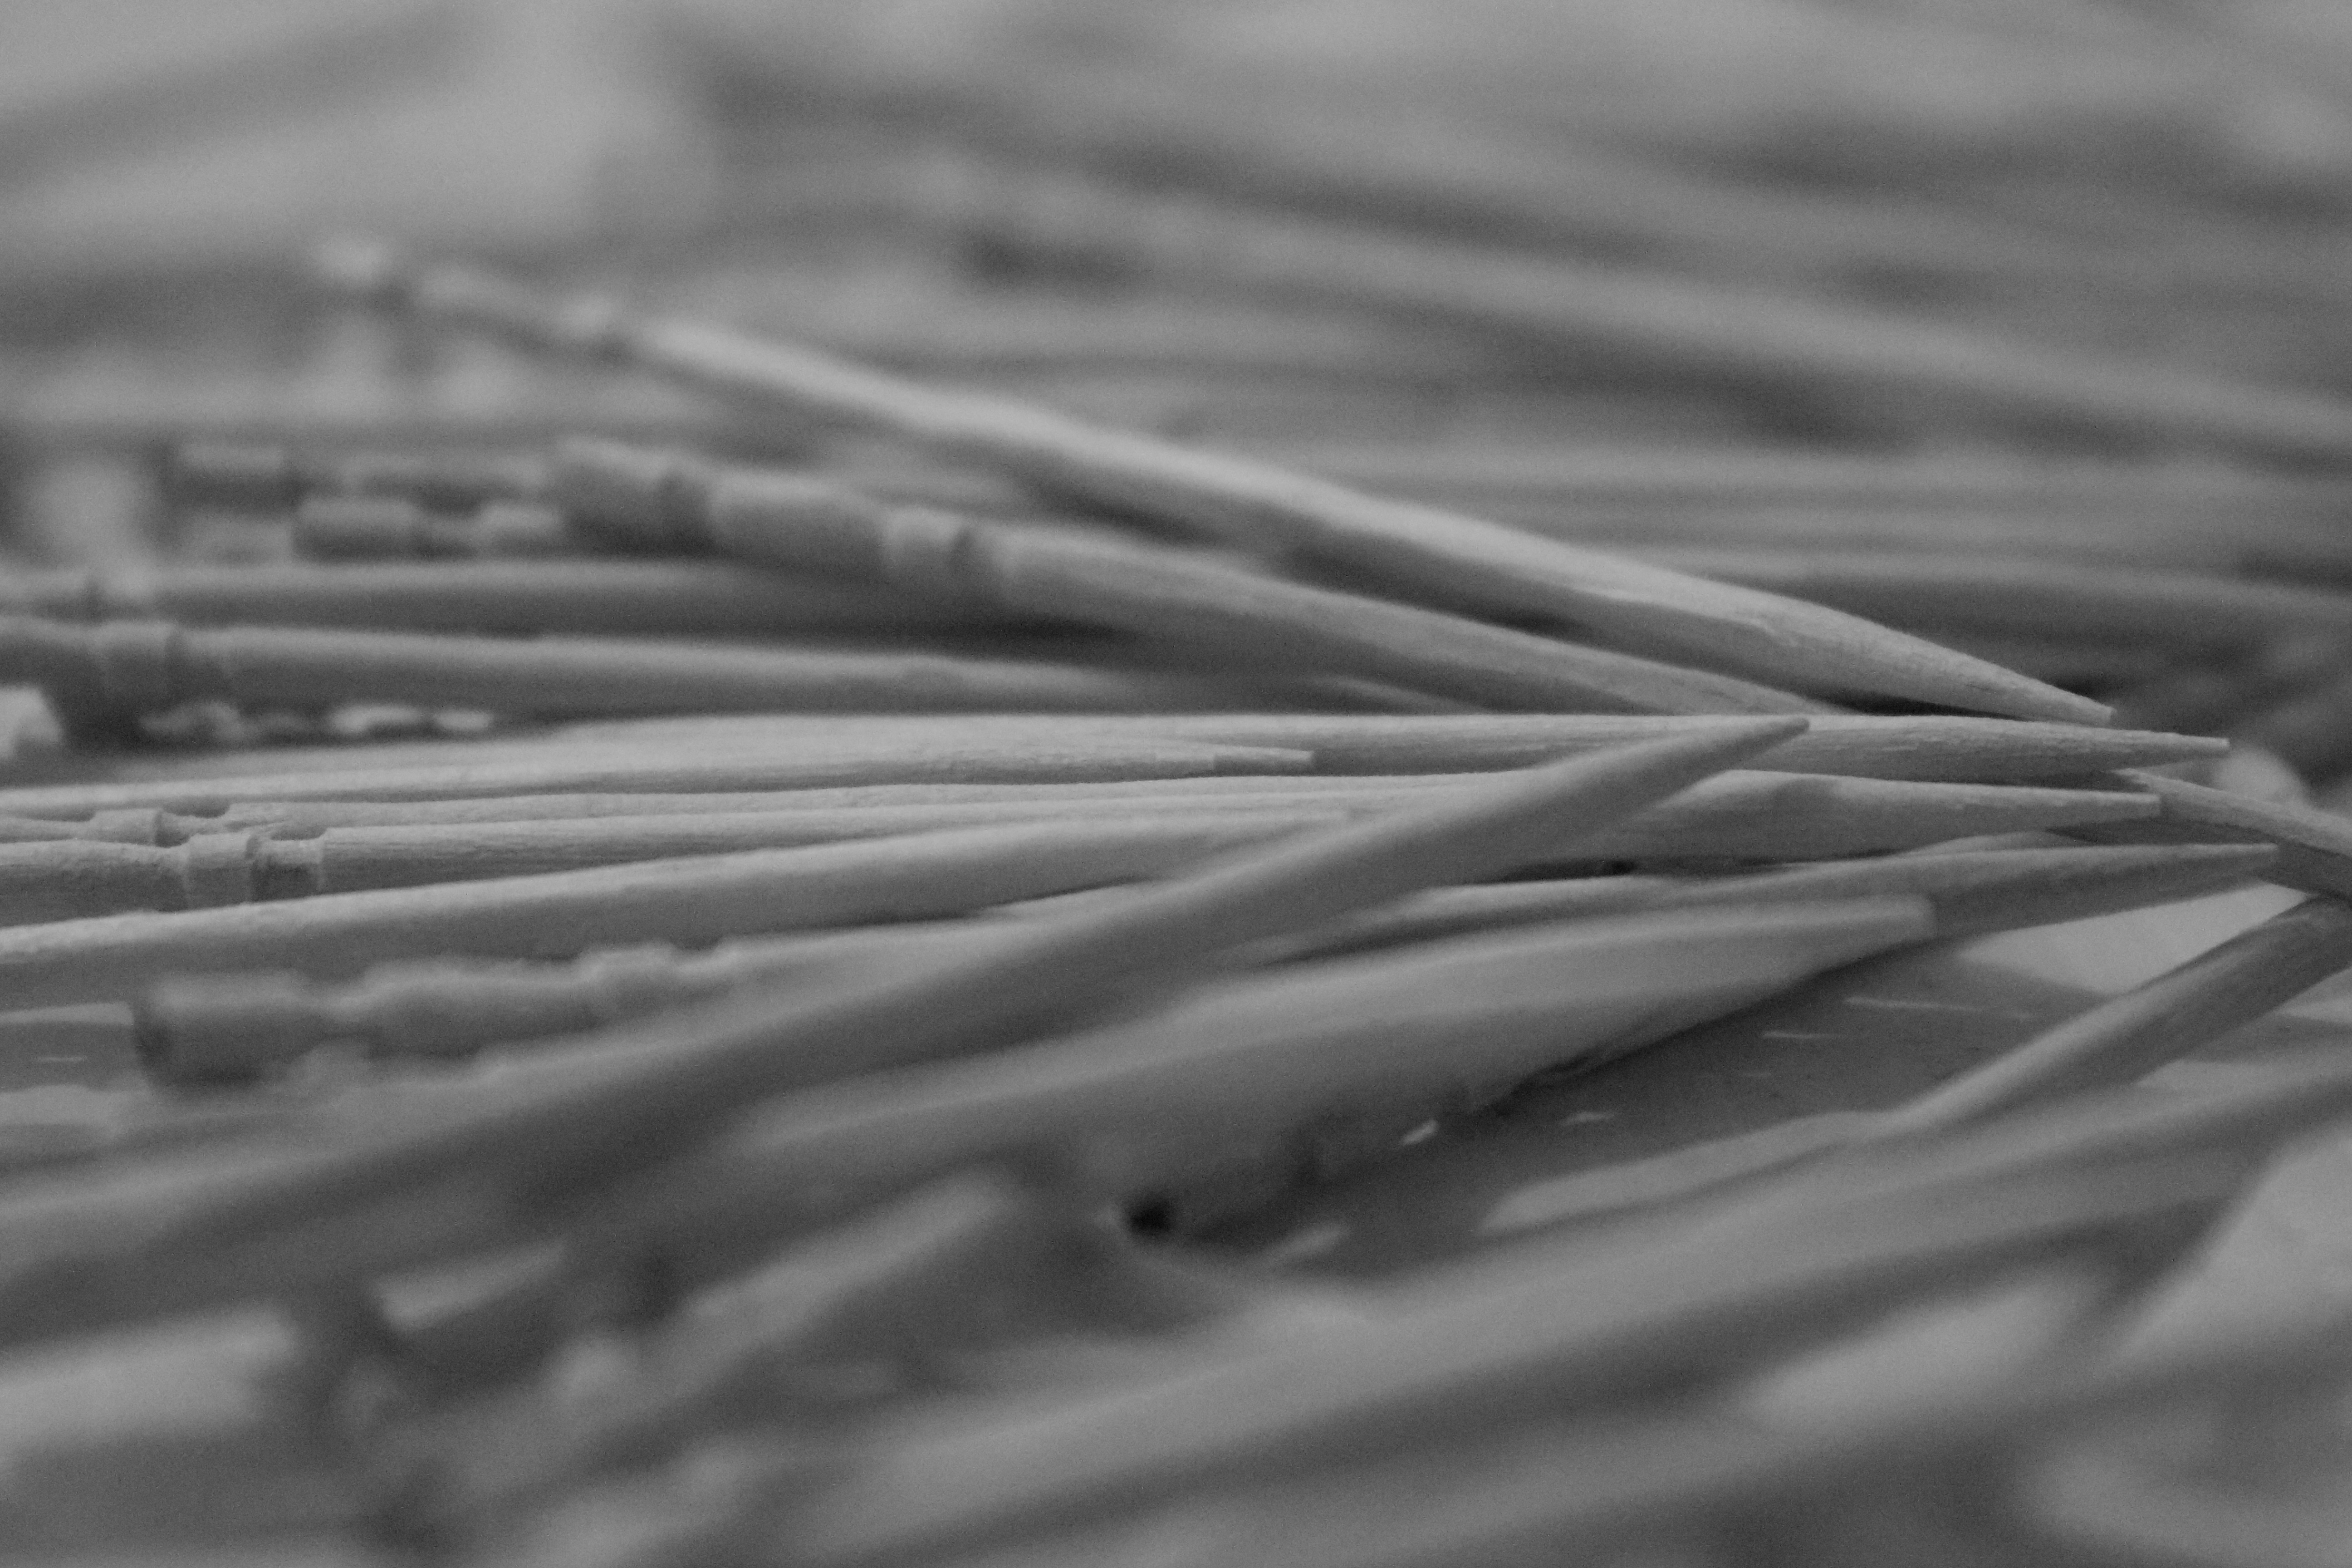
hand, black and white, wood, white, photography, line, black, monochrome, material, close up, shape, macro photography, monochrome photography